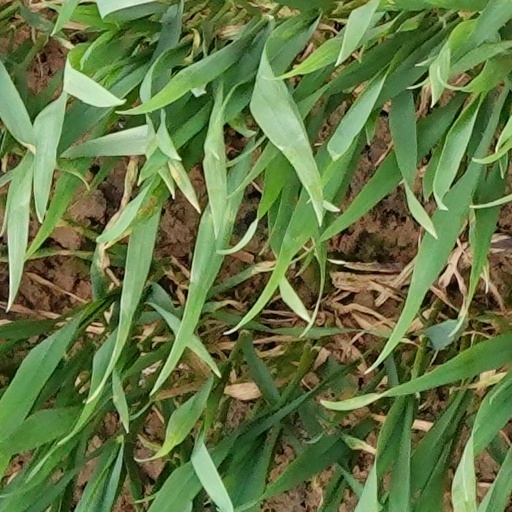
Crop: wheat